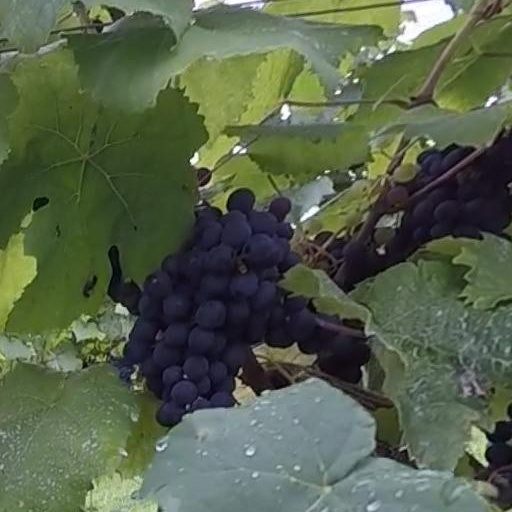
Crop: grape